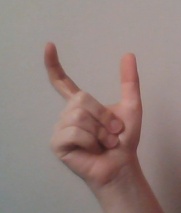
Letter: nun